Traditionalist conservatism in the United States

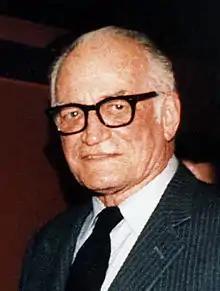
Former Senator Barry Goldwater

U.S. Senator Barry Goldwater gained national attention by way of "The Conscience of a Conservative", a book ghostwritten for him by L. Brent Bozell Jr. (William F. Buckley, Jr.'s Catholic traditionalist brother-in-law). The book advocated a conservative vision in keeping with Buckley's "National Review" and propelled Goldwater to challenge Vice President Richard Nixon, without success, for the 1960 Republican presidential nomination.